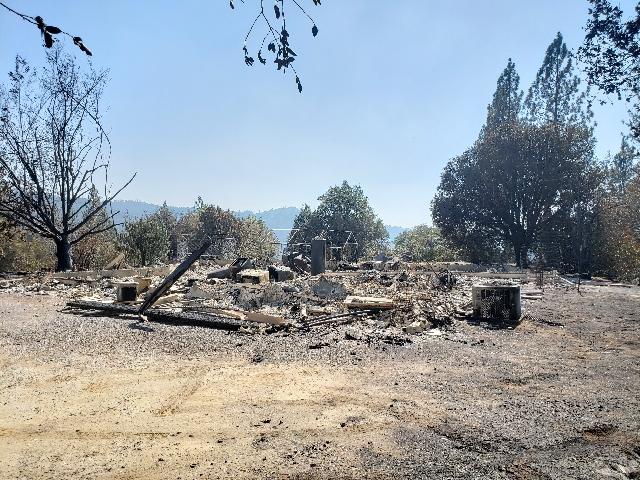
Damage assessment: destroyed